Architecture of North Macedonia

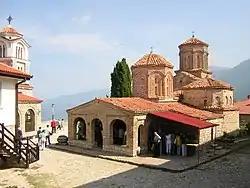
The Monastery of St. Naum, one of the examples of Medieval Bulgarian architecture in North Macedonia

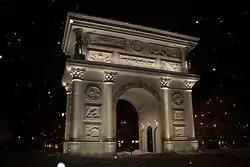
Porta Macedonia in Skopje

The groups of people who have settled or controlled the territory of modern-day North Macedonia have influenced the country in many ways, one of the most visible being architecture. These groups of people include the Paionians, Illyrians, Ancient Macedonians, Romans, Byzantines, Bulgarians, Serbs, Ottomans, Yugoslavs, and ethnic Macedonians.